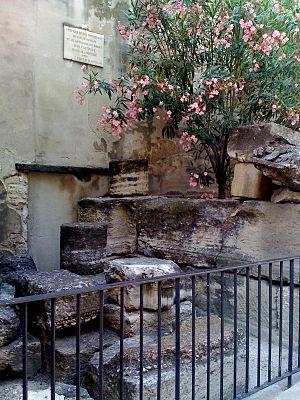
Vestiges romains provenant de la place de l'Horloge à Avignon
Les Places d'Avignon Centre, désignent une quarantaine de places créées à l’intérieur des remparts, dans le centre historique de la ville, au fur et à mesure du déblaiement des ruines de l’antique Avenio puis de la cité médiévale au temps des papes. Tout au long du Moyen Âge, places et carrefours étaient forts réduits. Ni le palais des papes, ni les églises n'étaient précédés de places. Les seuls espaces libres étaient les cimetières où se tenaient réunions publiques, foires et marchés et où se déroulaient maintes réjouissances dont les mystères et les soties.
Avignon est une ville du sud de la France, située au confluent du Rhône et de la Durance. C'est la ville où siège le conseil du Grand Avignon. Avignon est le chef-lieu de l'arrondissement d'Avignon et du département de Vaucluse. Ses habitants s'appellent les Avignonnais.